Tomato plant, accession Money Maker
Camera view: tilt-top (135 deg); turntable rotation: 120 degrees
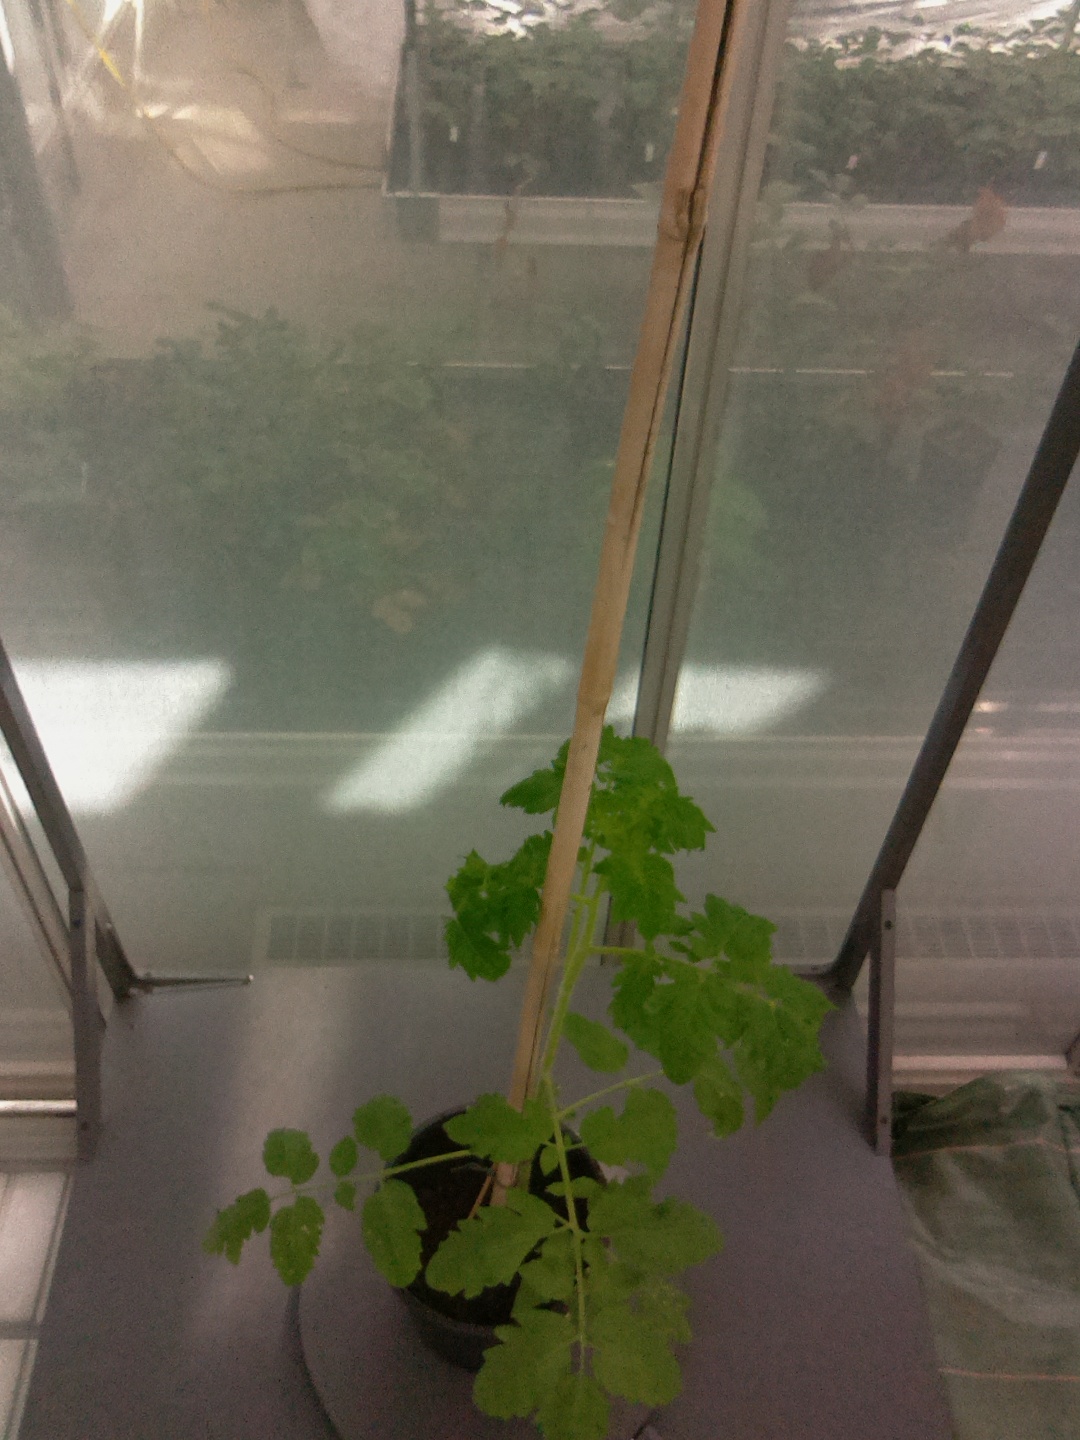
BBCH growth stage 14: 8 of true leaves visible